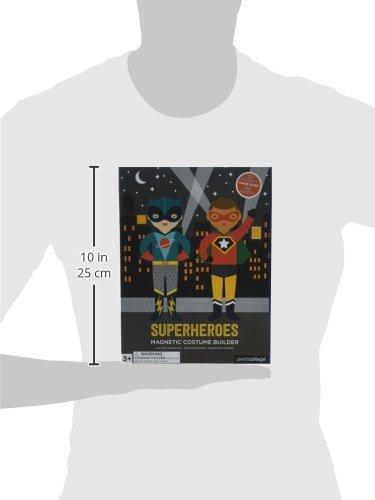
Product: Petit Collage Magnetic Dress-Up, Superheroes, 27 Magnetic Pieces to Create Over 80 Costumes
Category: Toys & Games | Baby & Toddler Toys
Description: Over 27 magnetic pieces create 80 outfits.
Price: $19.71